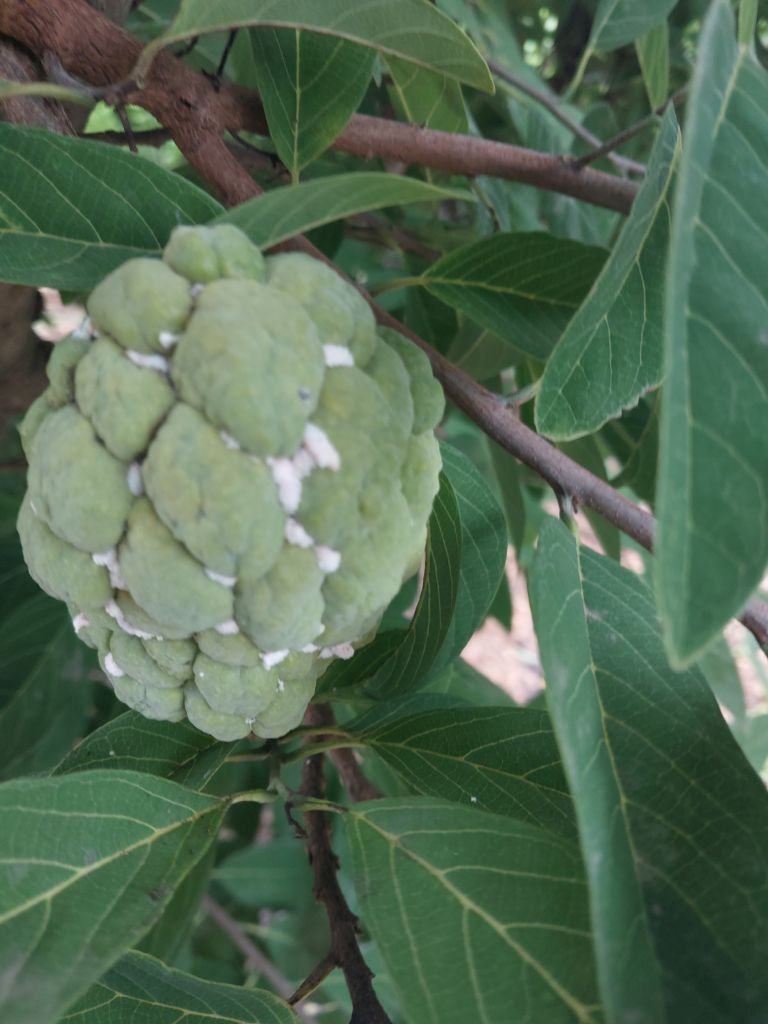
Disease label: Mealy Bug